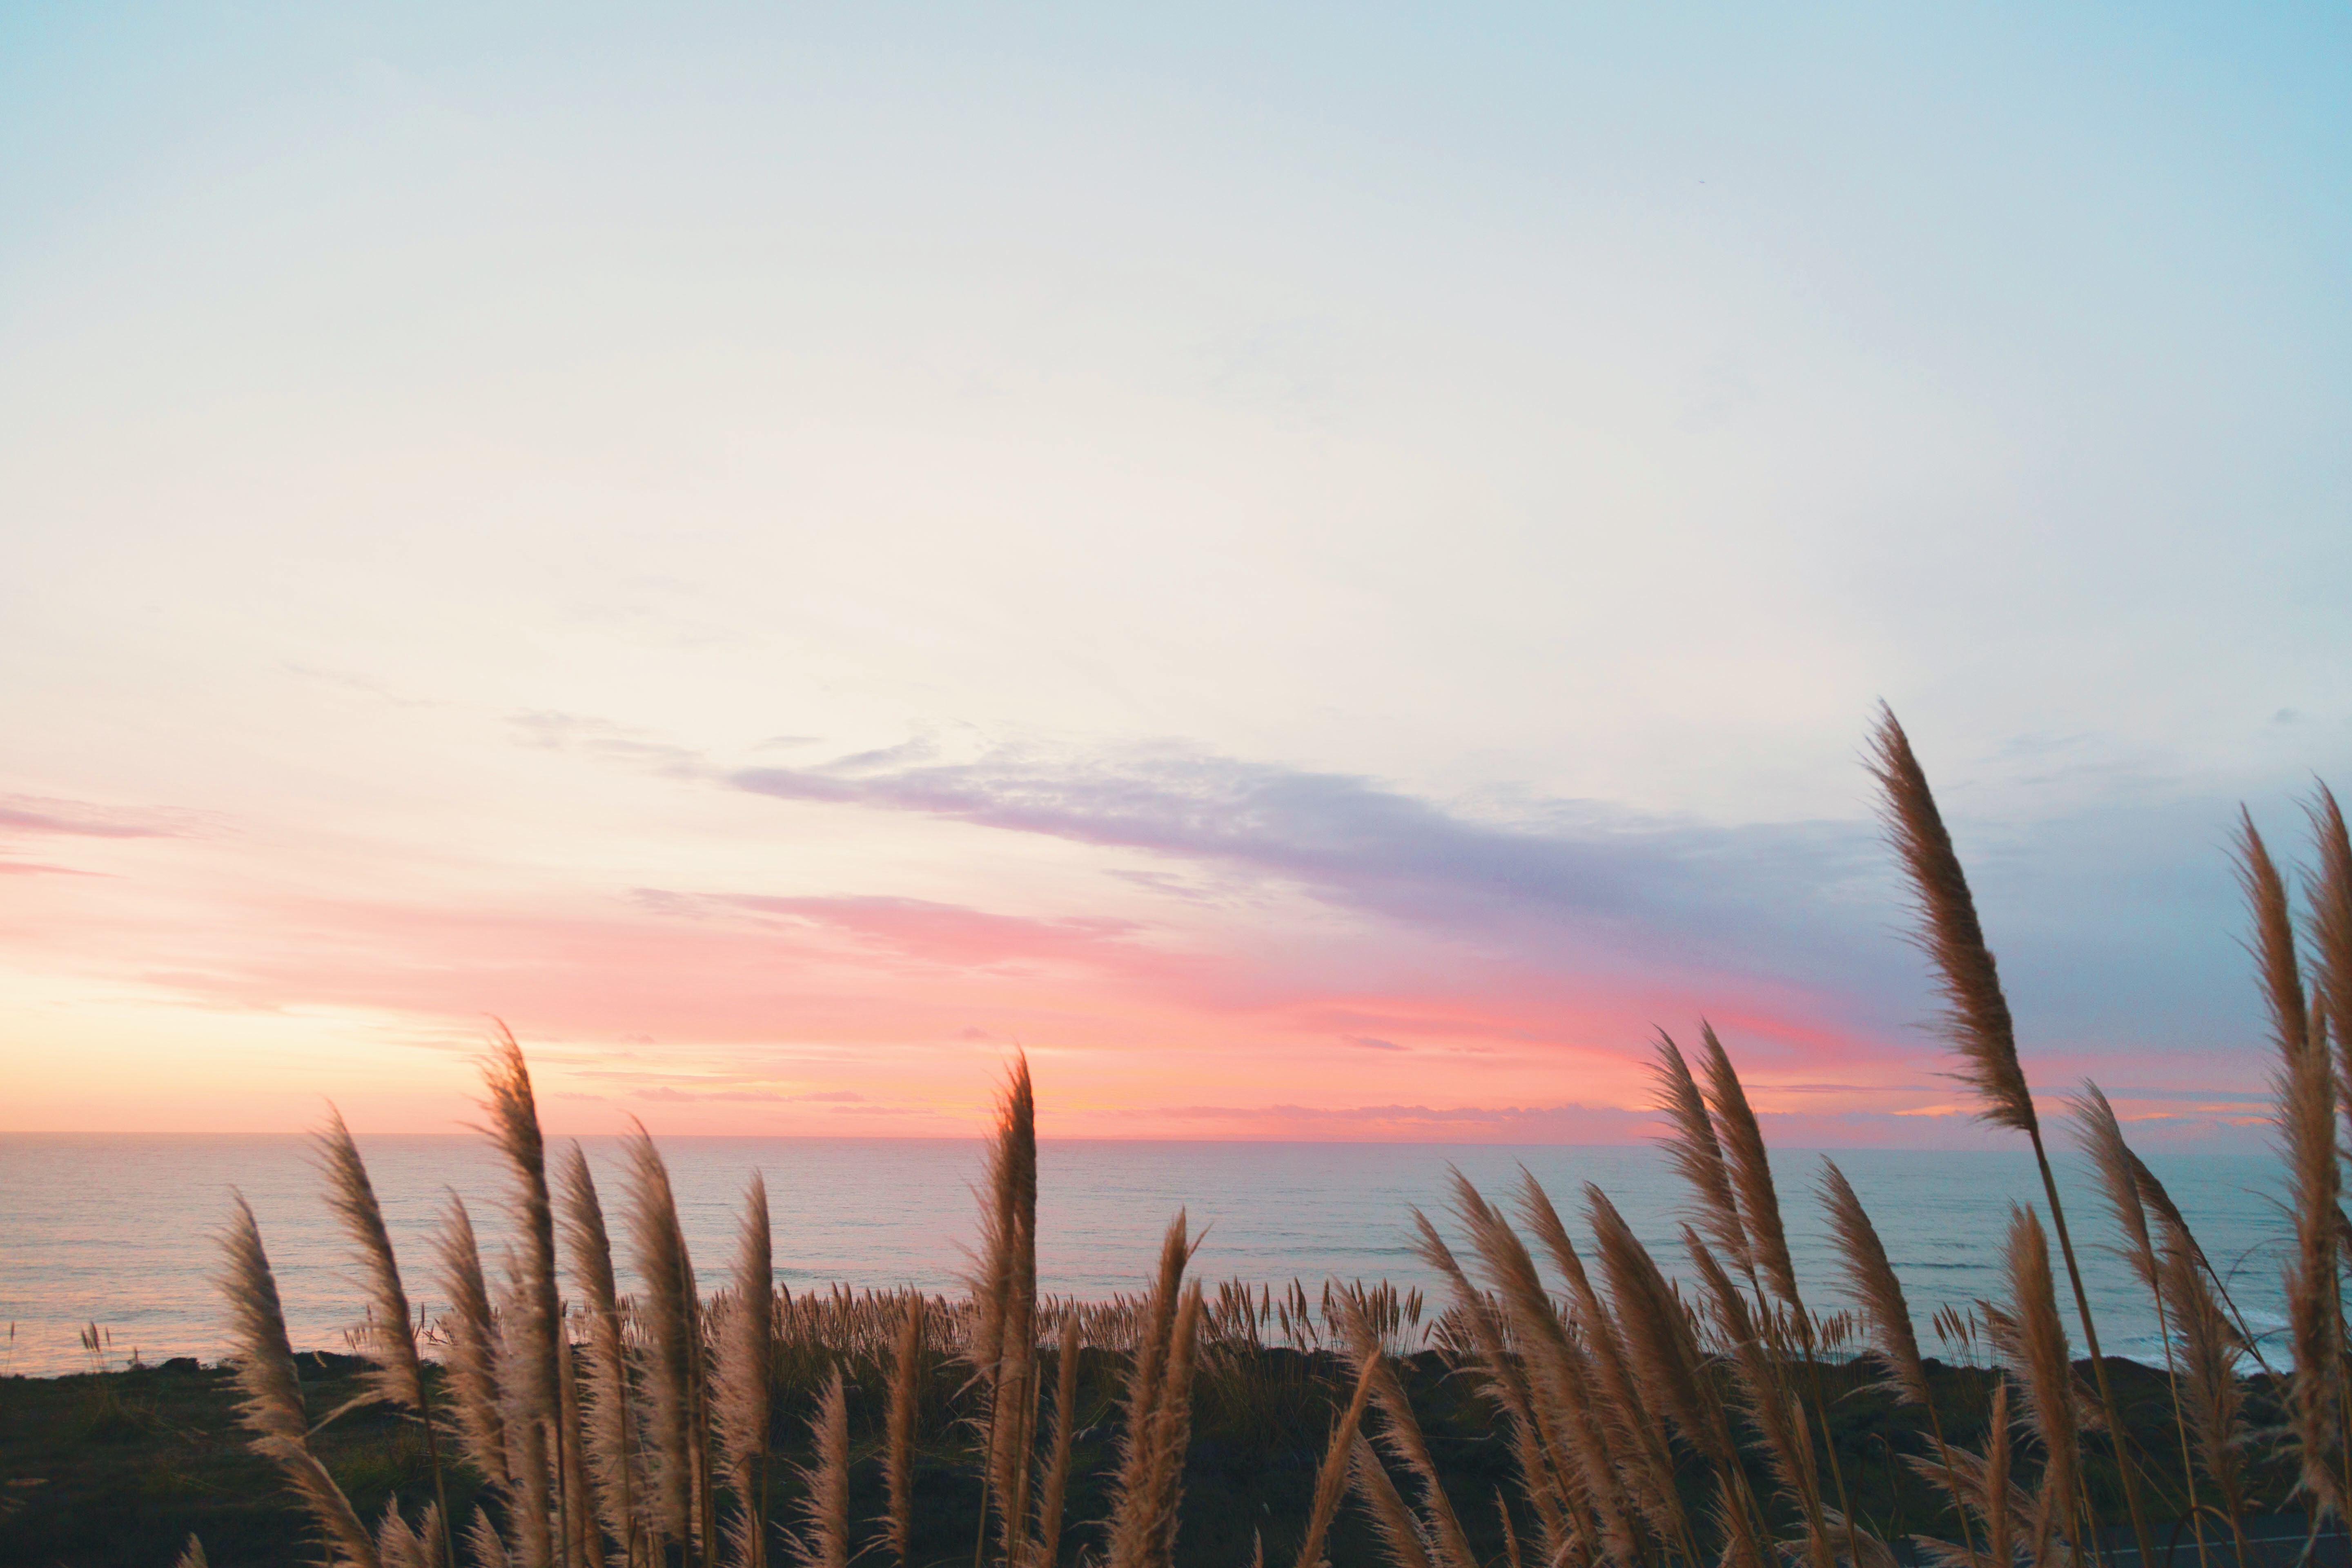
beach, sea, coast, grass, horizon, cloud, sky, sunrise, sunset, field, prairie, sunlight, morning, wind, dawn, dusk, evening, agriculture, afterglow, atmospheric phenomenon, grass family